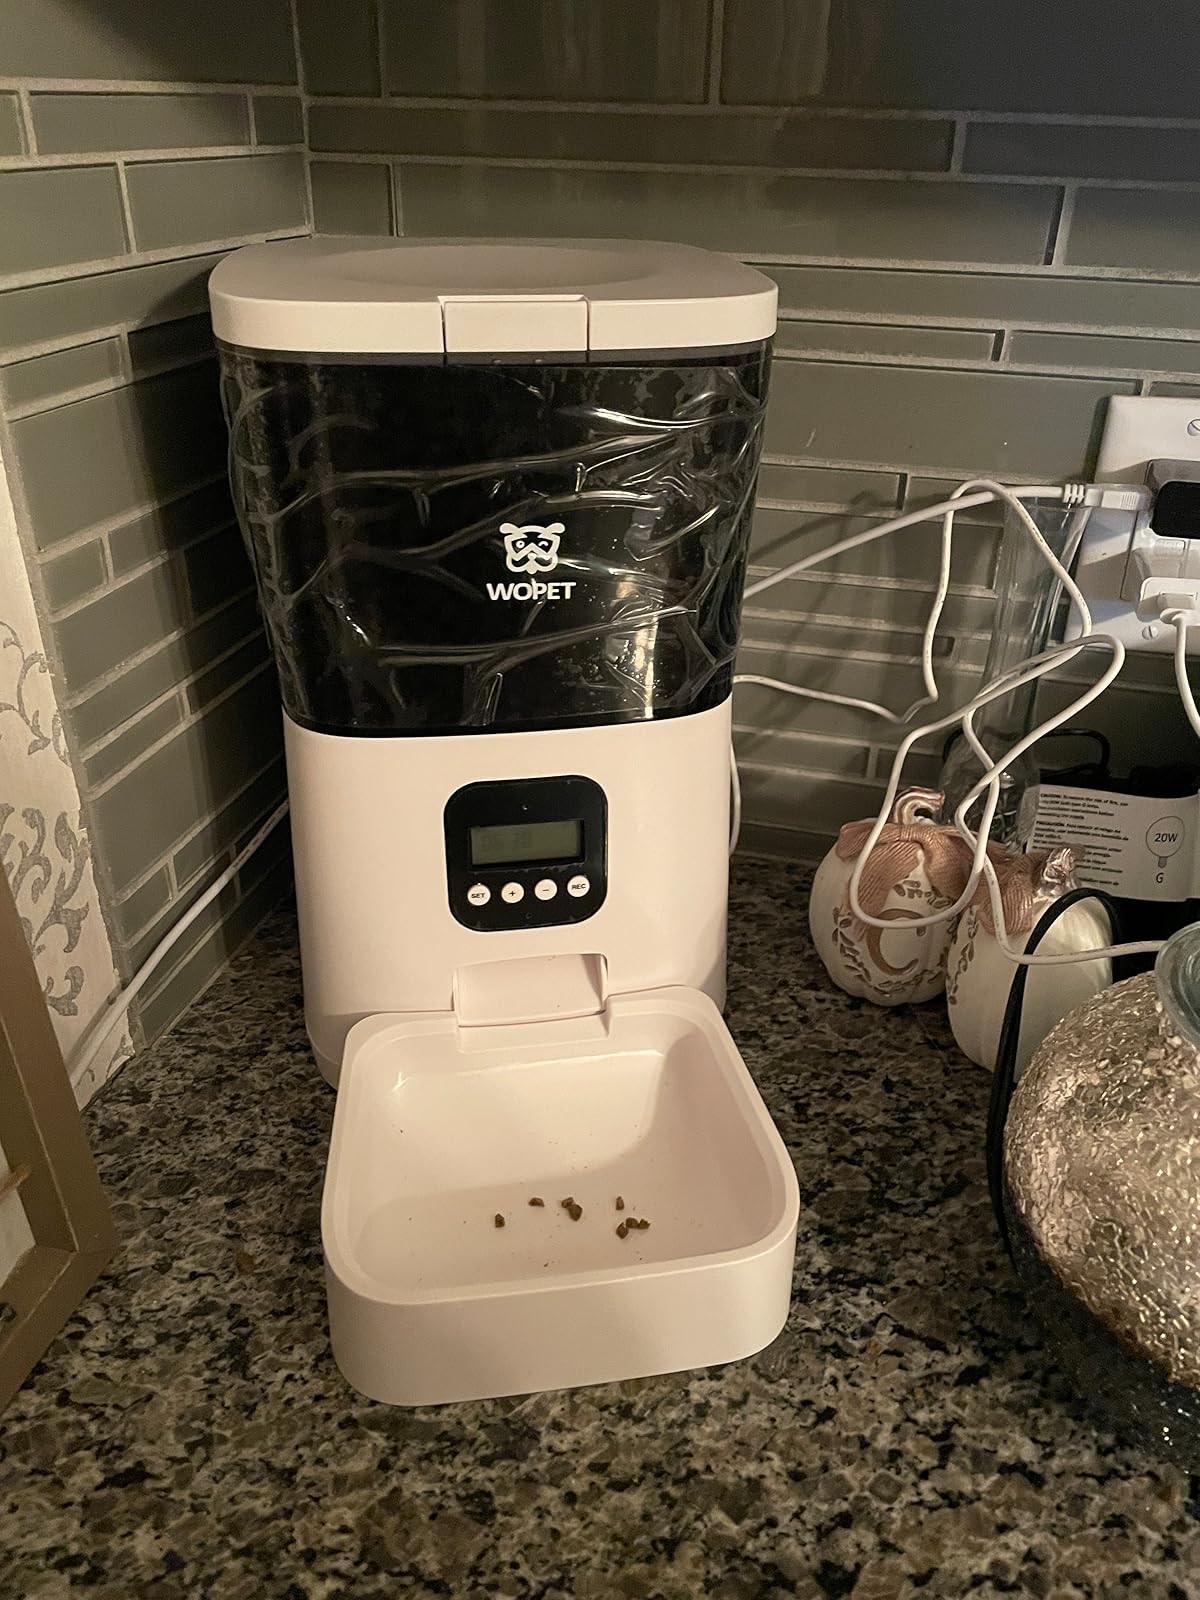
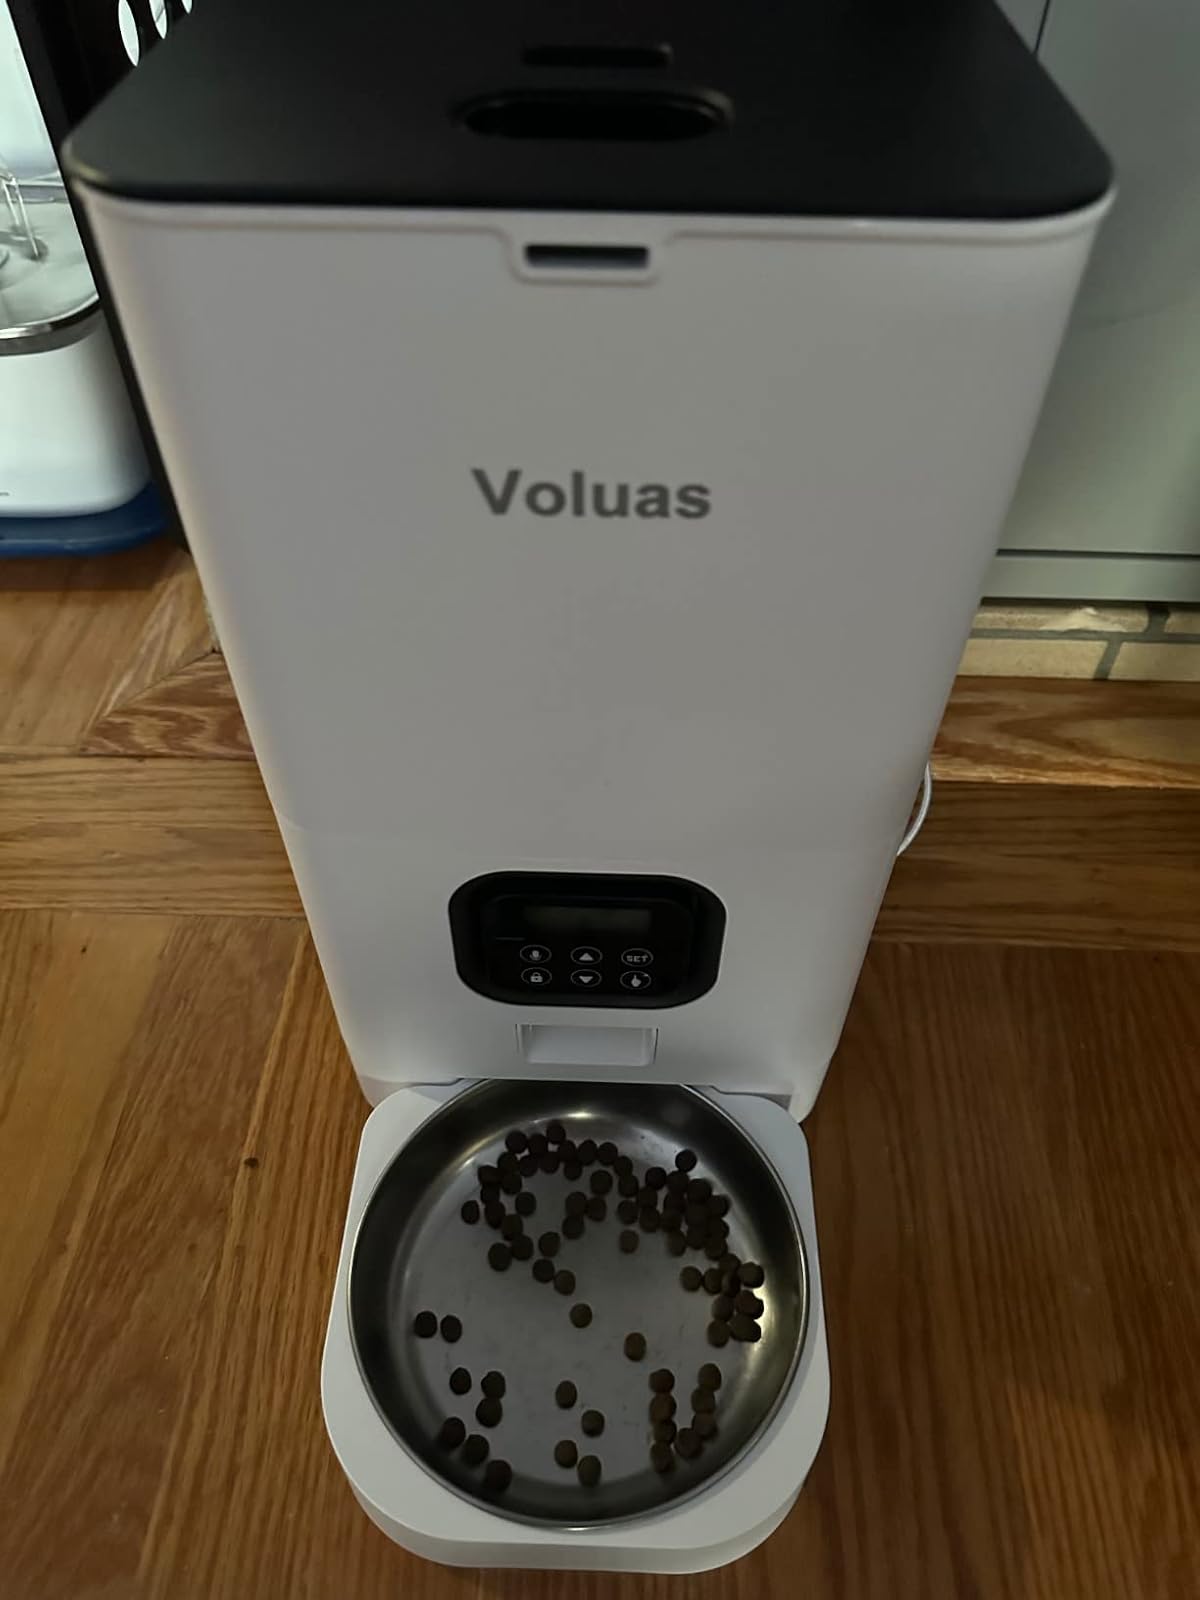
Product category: items_feeder
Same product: no